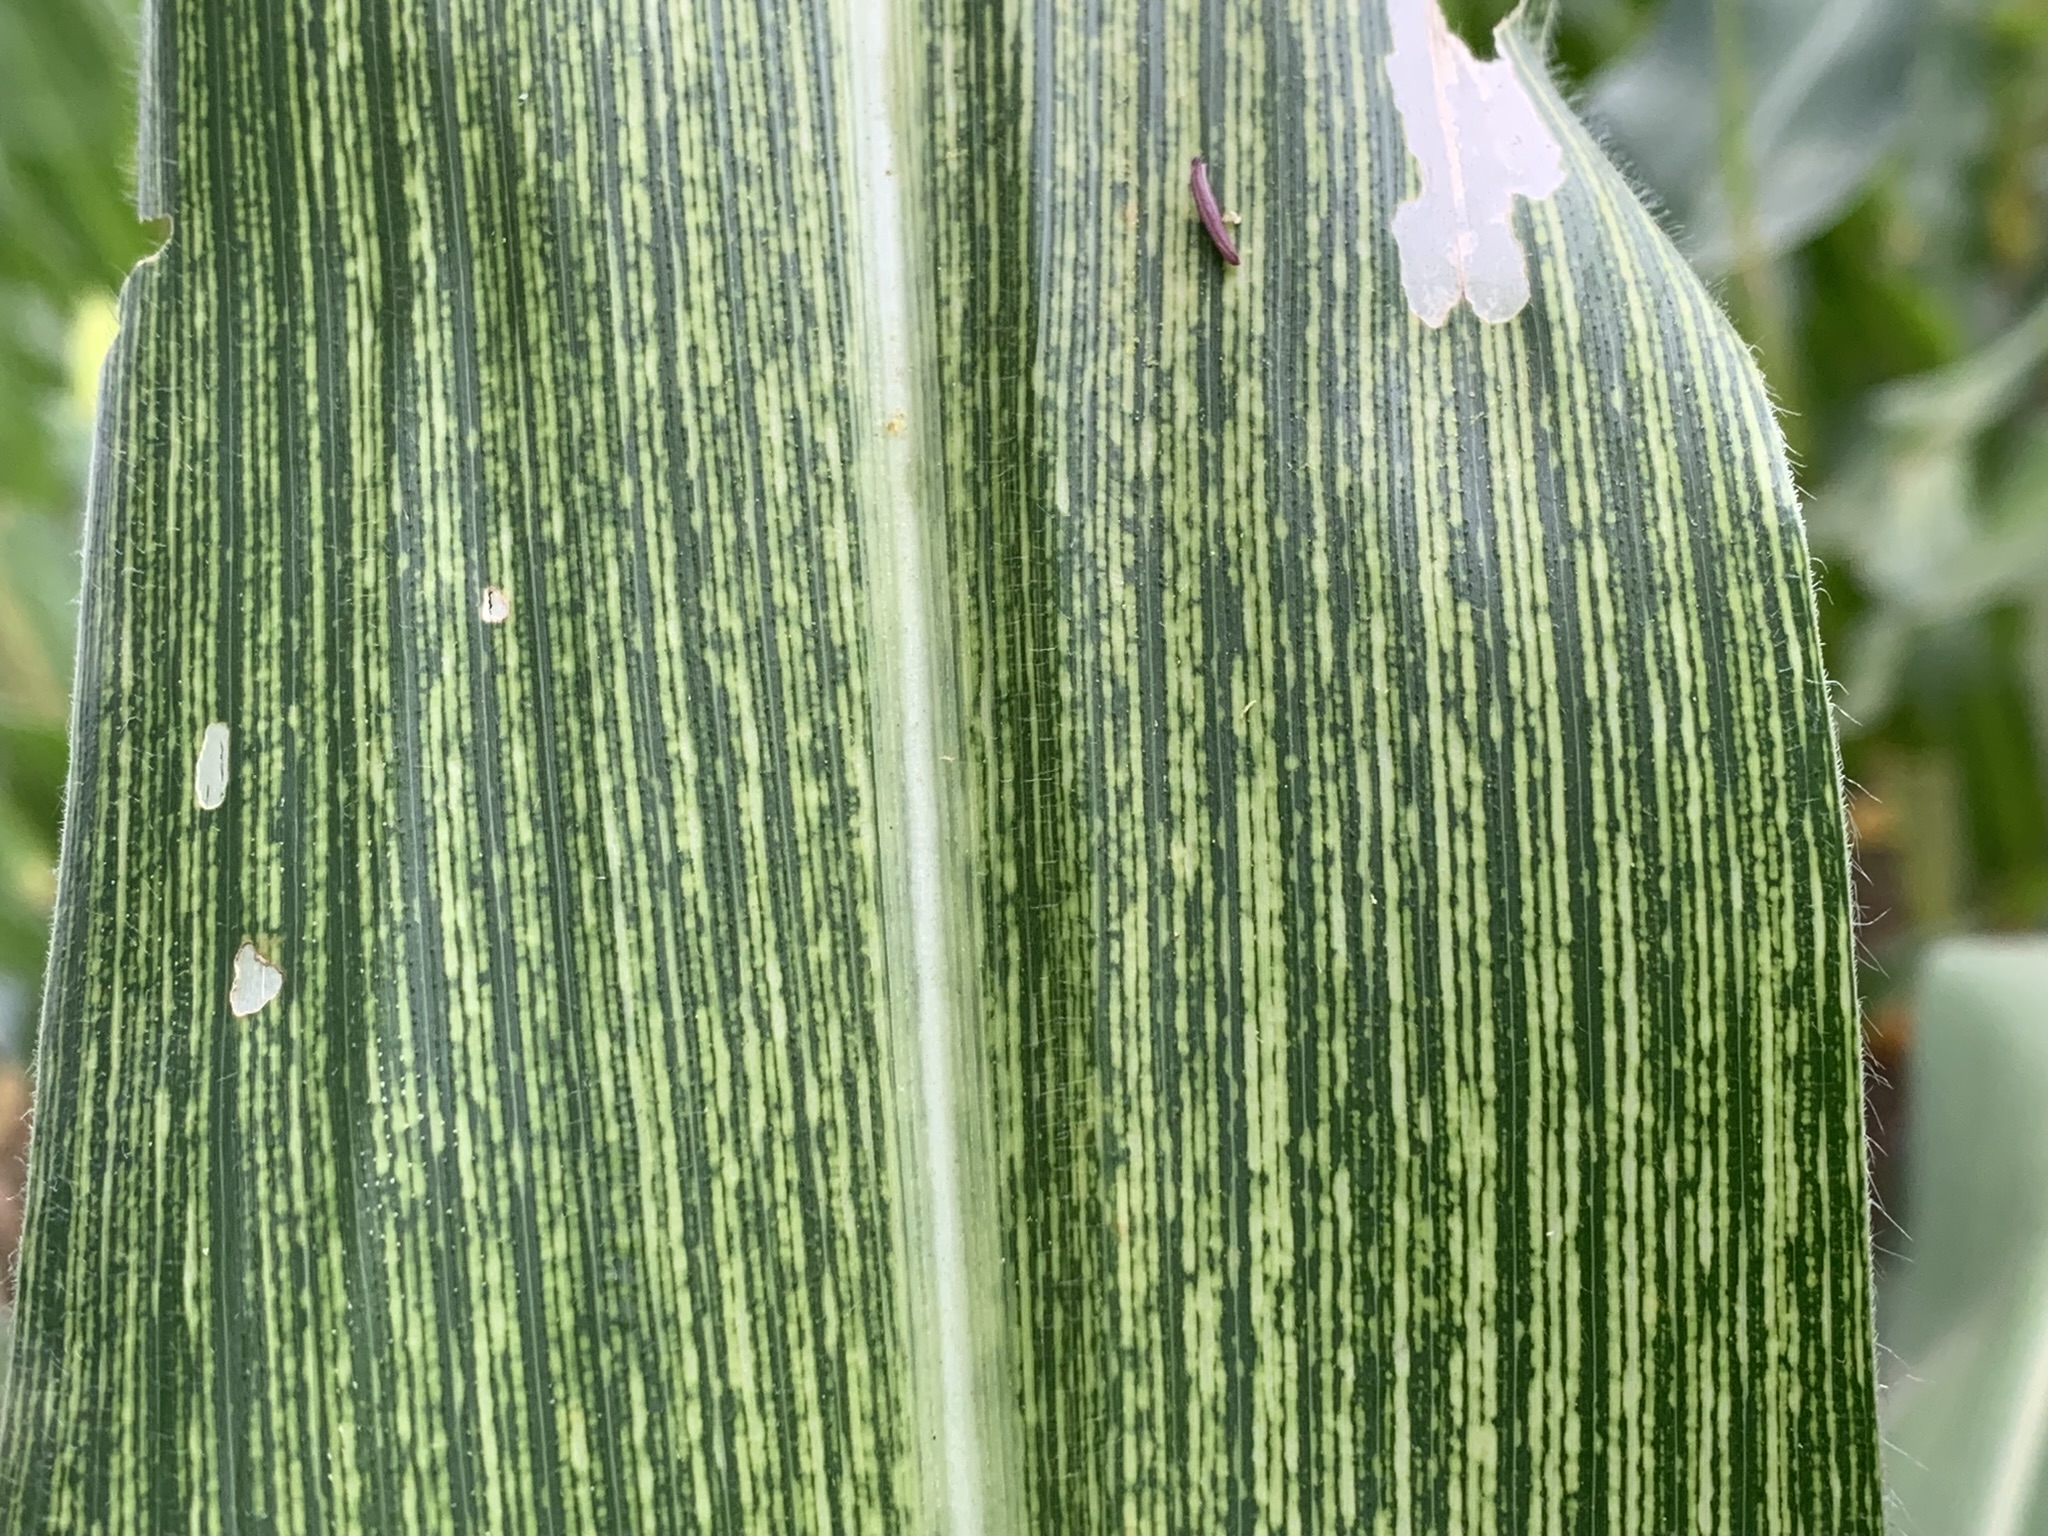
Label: MSV